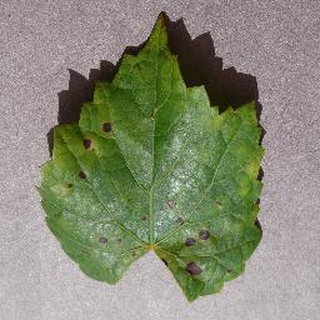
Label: grape_black_rot